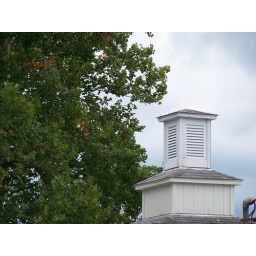
church steeple against the sky